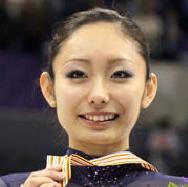
Age: 21